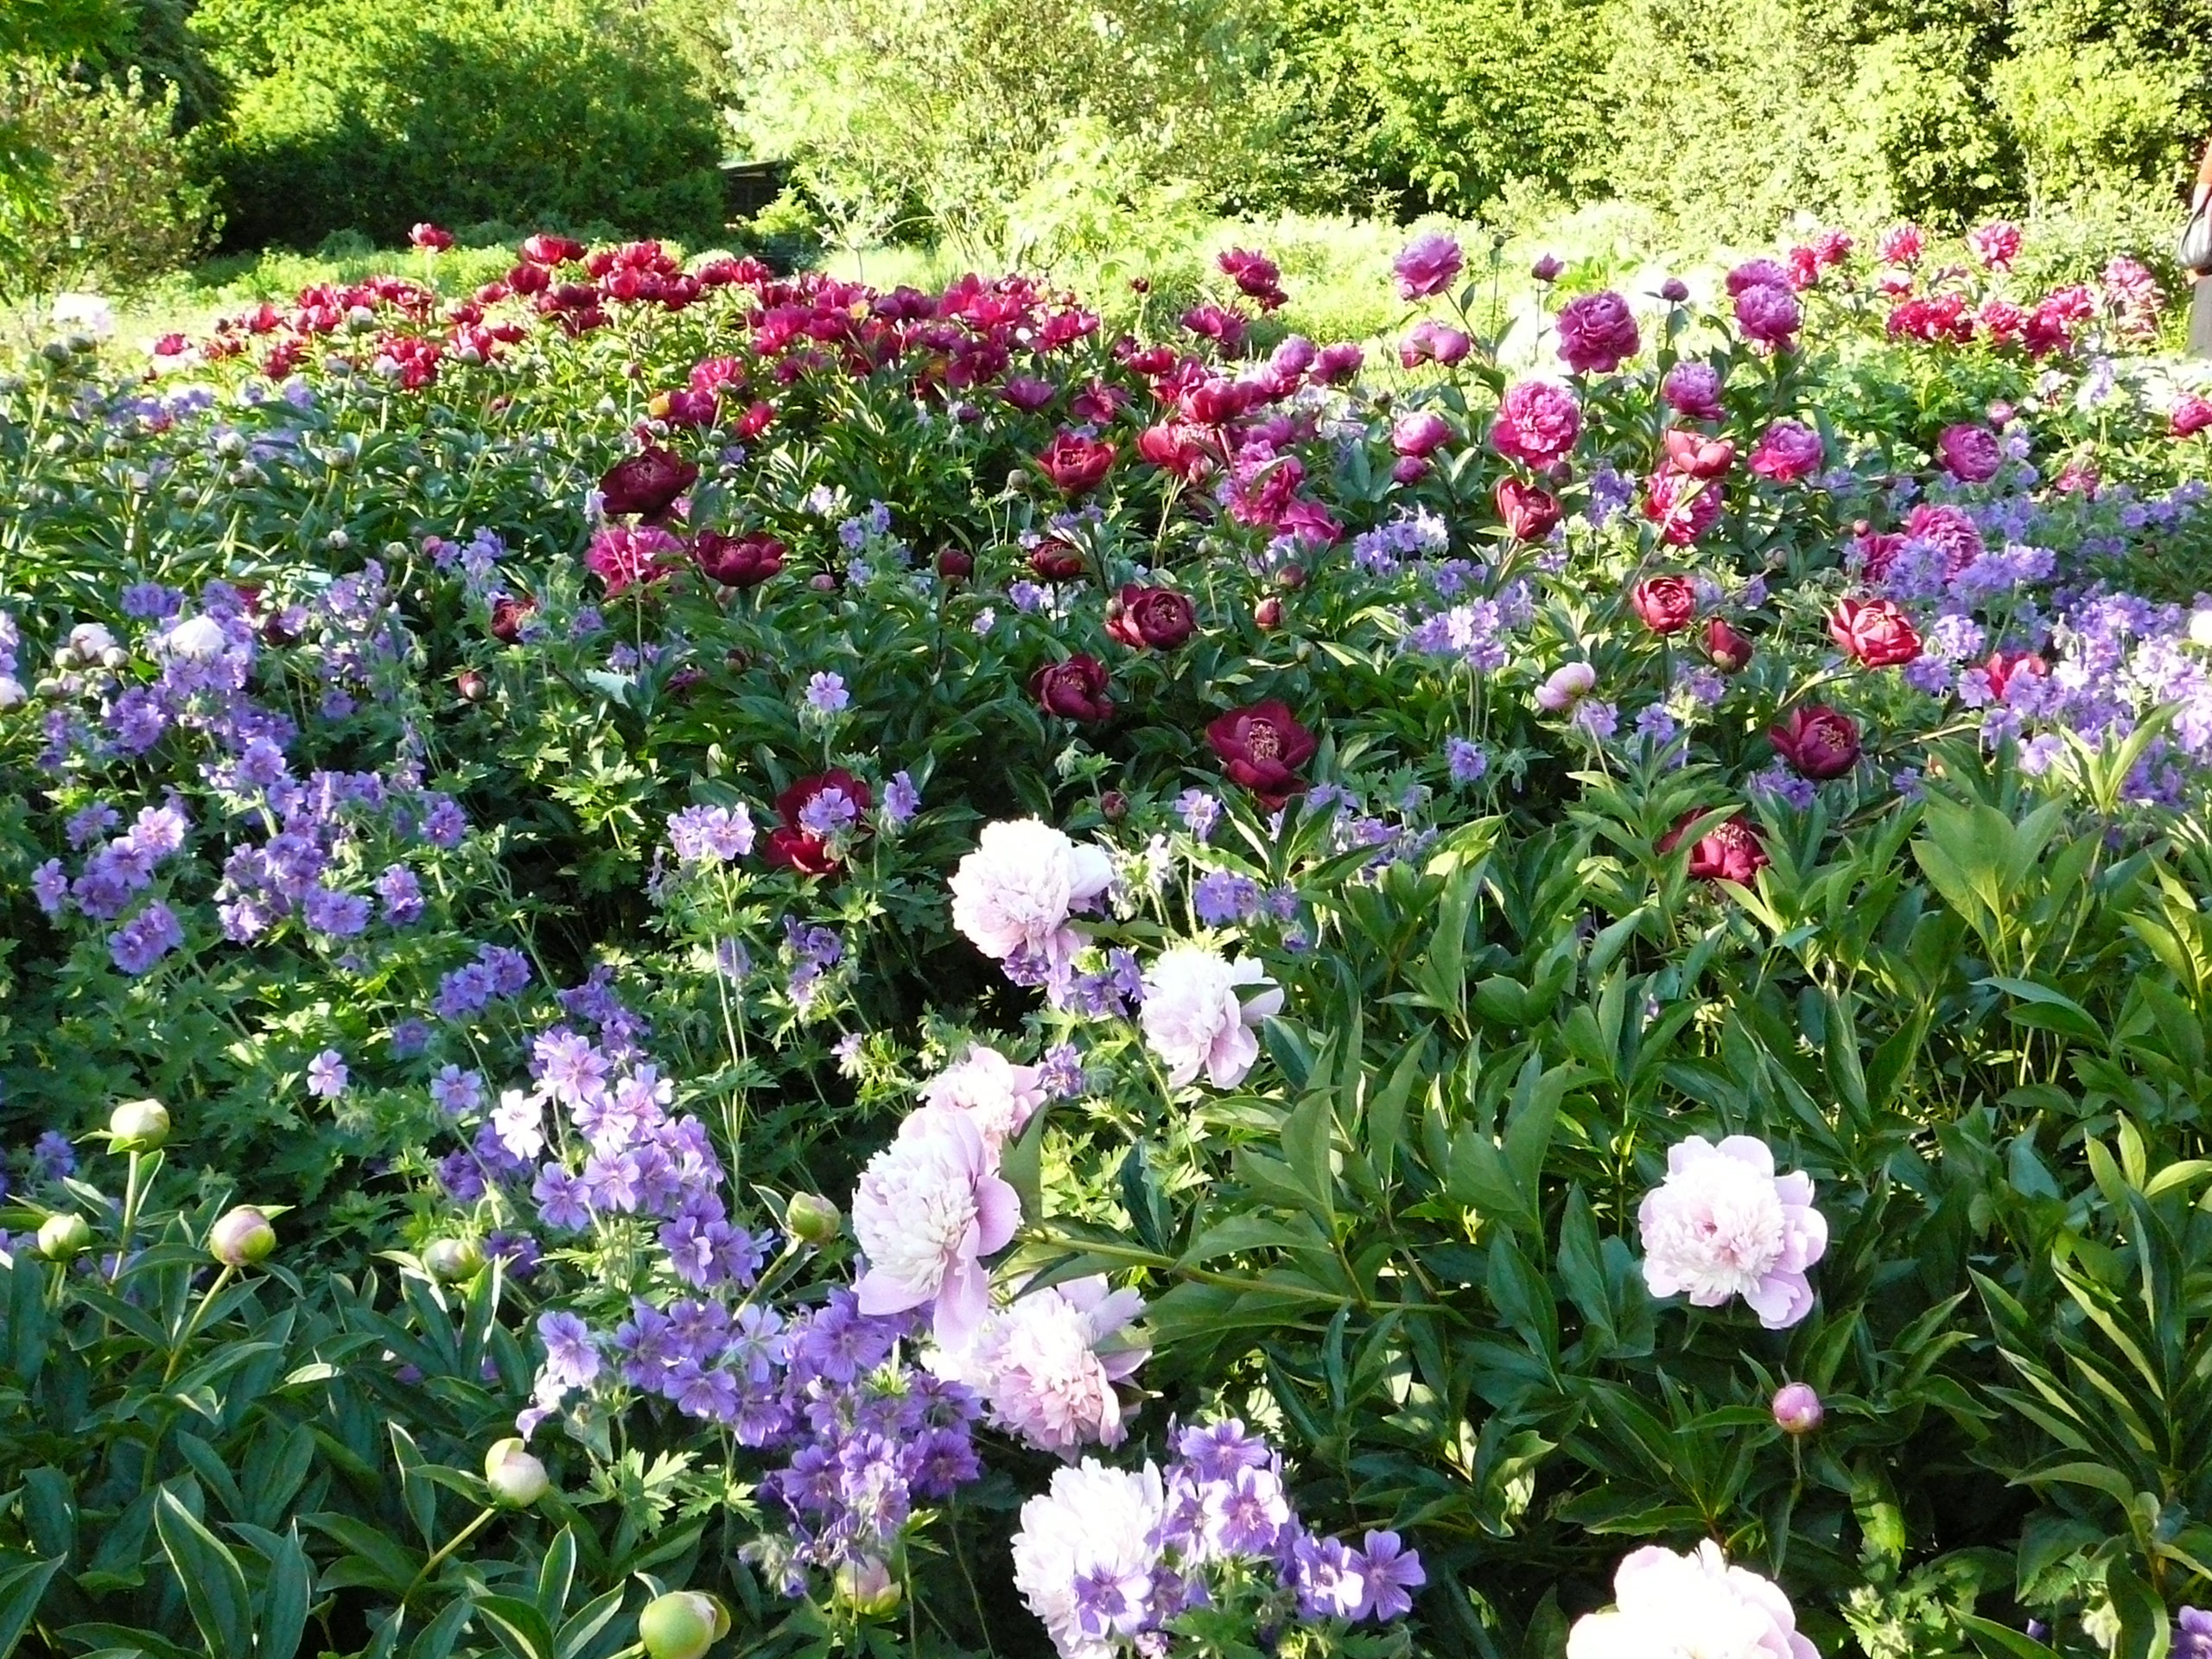
plant, lawn, meadow, flower, garden, flora, wildflower, flowers, shrub, peony, field of flowers, flowering plant, annual plant, land plant